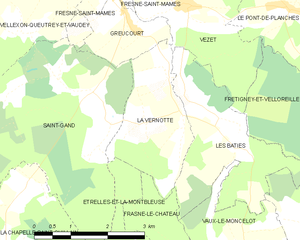
Carte des communes françaises